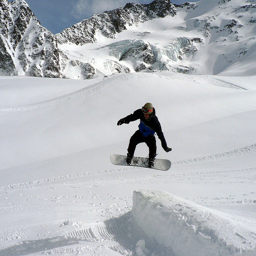
a person jumping a snow board in the air
A man riding a snowboard down a snow covered slope.
A snowboarder launching over a small snow jump
A man on a snowboard is jumping over a snow ramp.
A MAN IS ON THE SNOW BOARD IN THE SNOW